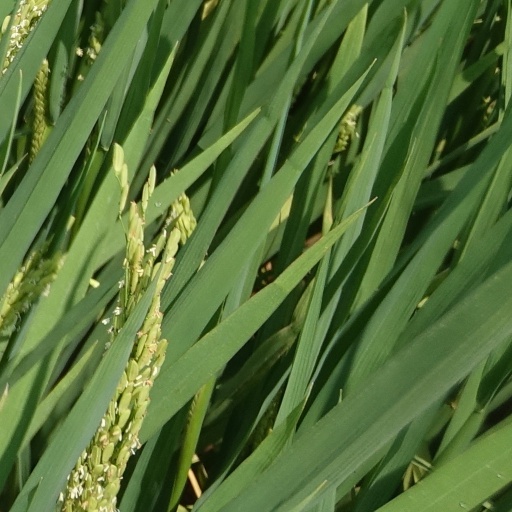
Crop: rice